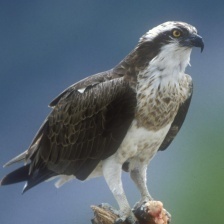
Species: OSPREY
Scientific name: PANDION HALIAETUS